Pete Davidson

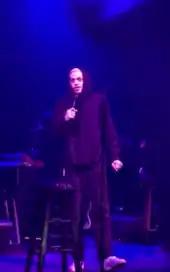
Davidson on stage in 2018

Davidson has been praised for basing his comedy on his own life and employing aspects of his life that have been likened to "a series of brutal truths and vulgar confessions" which make him relatable to audiences. He touches upon topics such as marijuana, sex, and relationships. He talks about incidents from his awkward high school experiences to living in a dormitory during his brief stint at St. Francis College. He jokes about highly sensitive subjects, including the loss of his father during the September 11 attacks. He says he finds that it empowers him to address the feeling of powerlessness that experiencing such tragedy at a young age inflicted upon him.